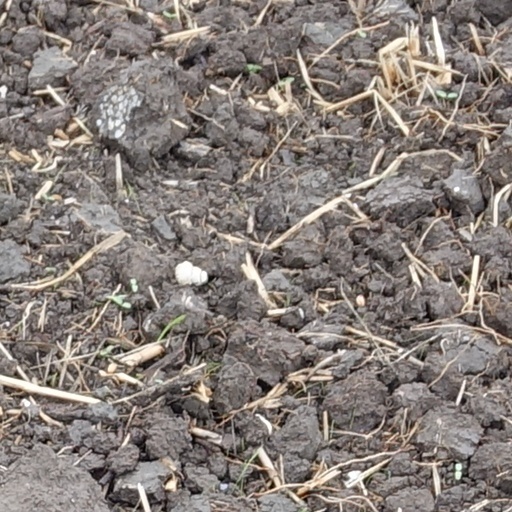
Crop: wheat